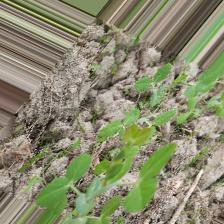
Label: Lentil Rust